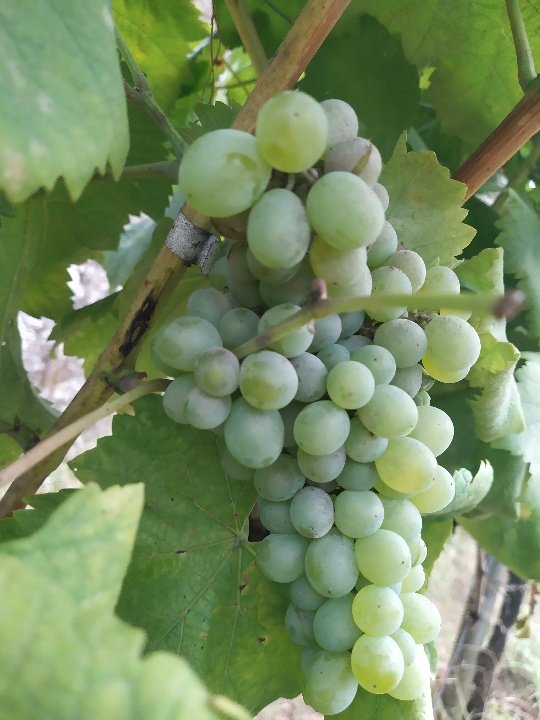
Berries visible: 56
Grape clusters: 1